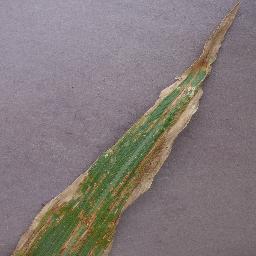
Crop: corn
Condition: (maize)_northern_blight